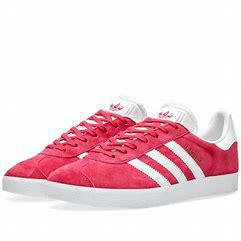
Brand: Adidas
Model: Gazelle Bold